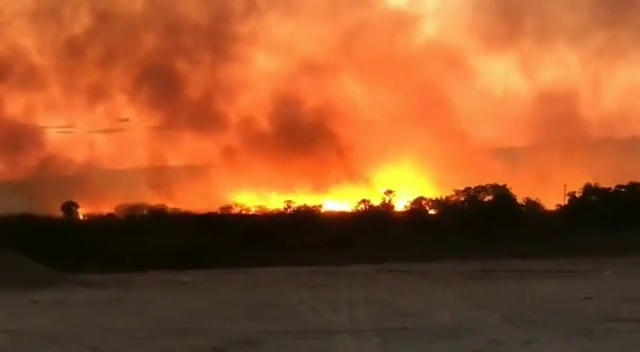
Fire: yes
Smoke: yes